Compagnie Fraissinet

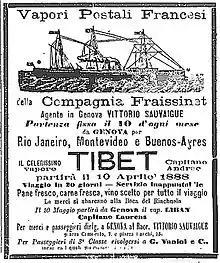
1888 advertisement for the company

Compagnie Fraissinet was founded in January 1836 in Marseilles by Marc Fraissinet, the son of a Protestant merchant from Languedoc. Fraissinet's first ship was the "Marseillais". In 1837, two new ships were built, "Rhône" and "Hérault". In 1841, Fraissinet bought the company and extended the line to Nice. Initially supported by the French government, Fraissinet's projet of a line to New York and the Gulf of Mexico eventually aborted. In 1846, Fraissinet appointed his son Adolphe as deputy director of the company; the lines were extended to Spain, Gibraltar and Portugal.